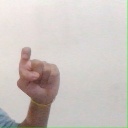
अक्षर: इ